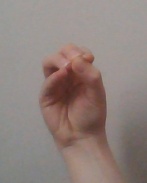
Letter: ha